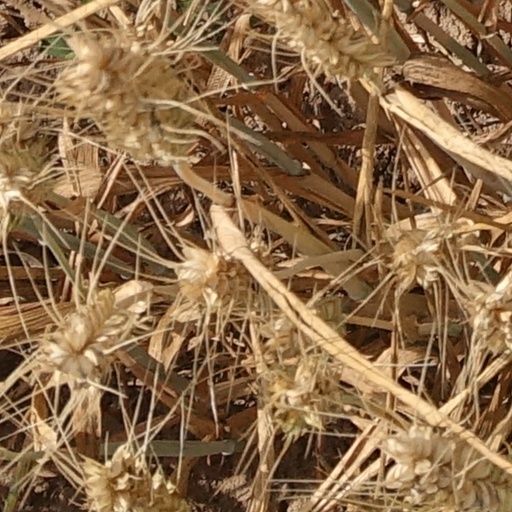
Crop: wheat